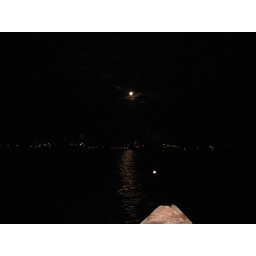
A moonlit boat ride home after a harrowing scramble down the mountain side in the dark